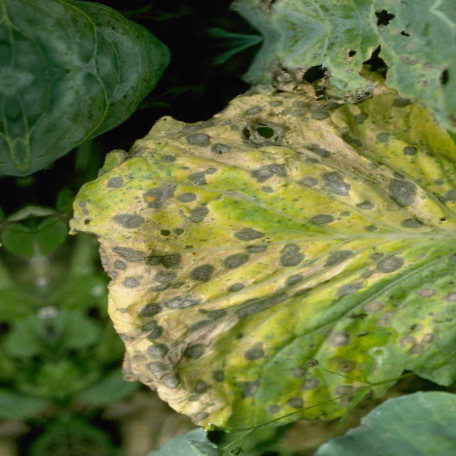
Label: Downy Mildew